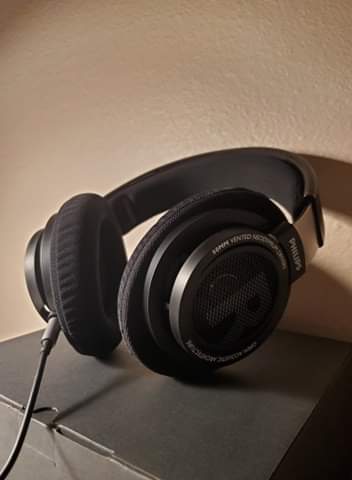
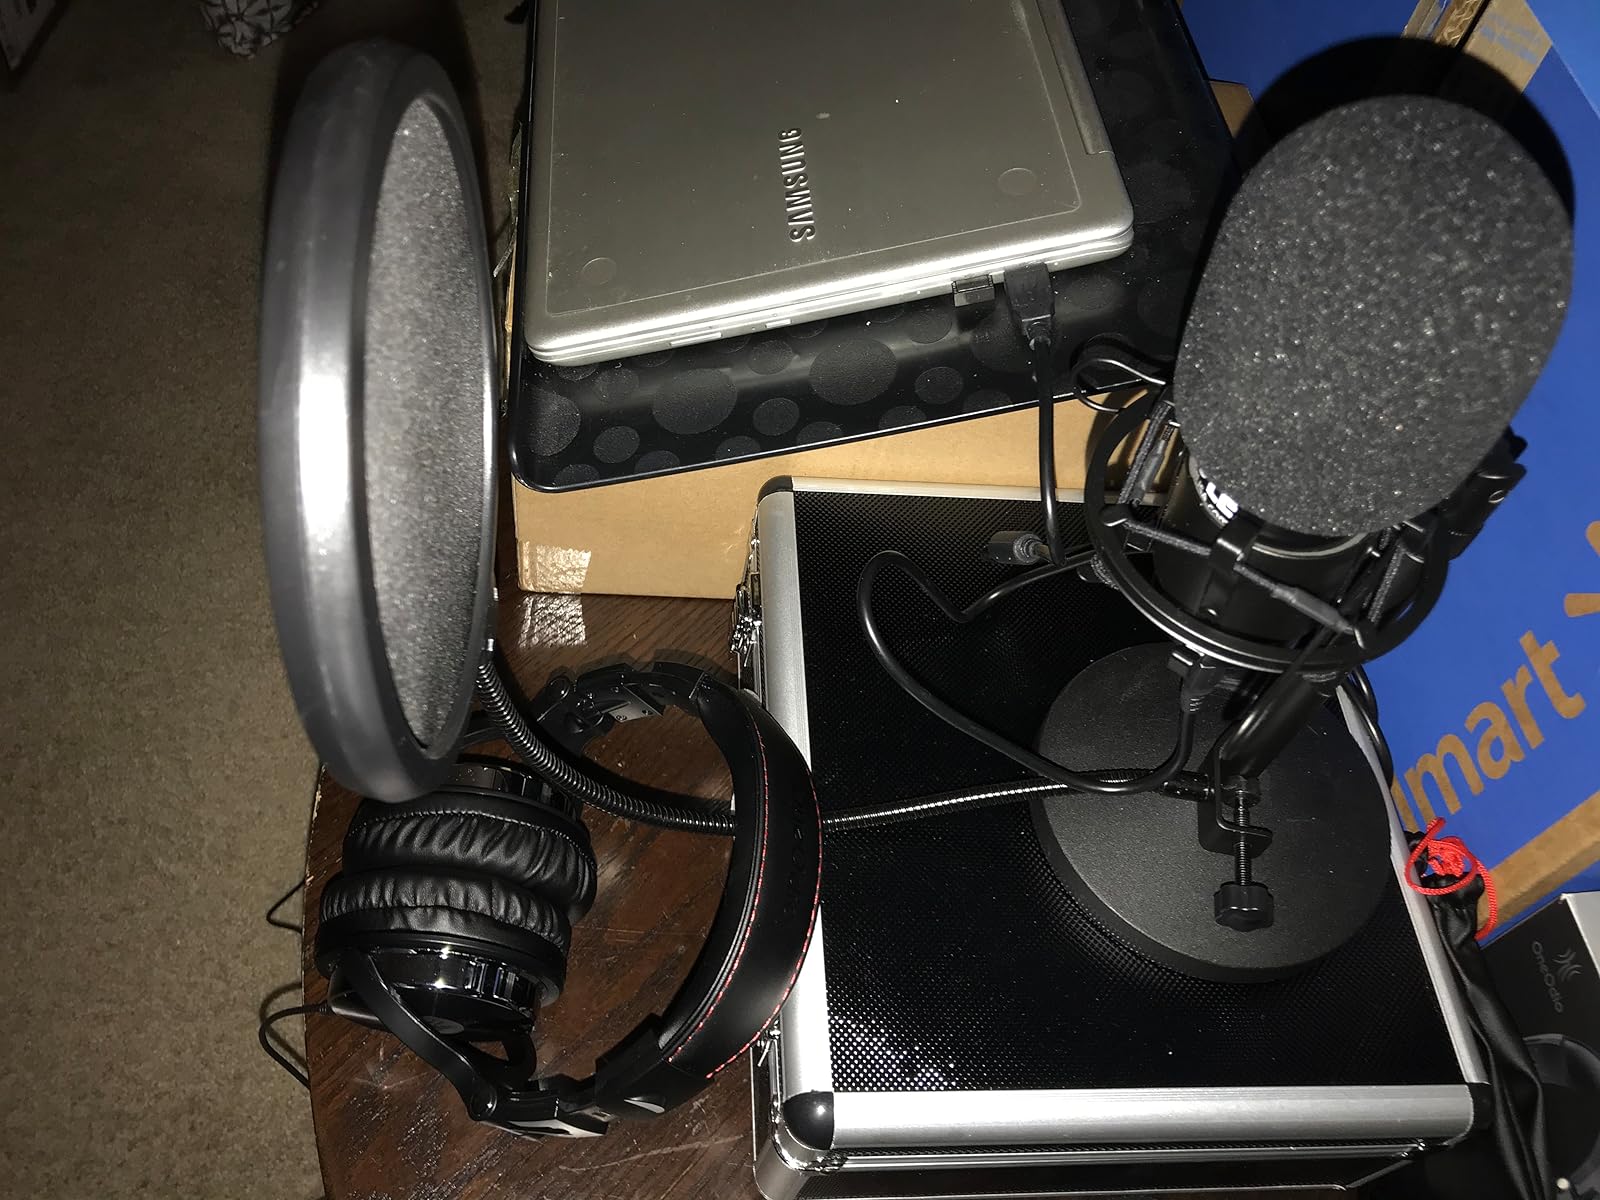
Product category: headphones
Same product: no